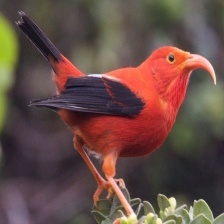
Species: IWI
Scientific name:  VESTIARIA COCCINEA.